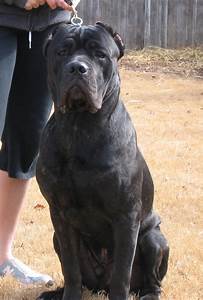
Label: dog